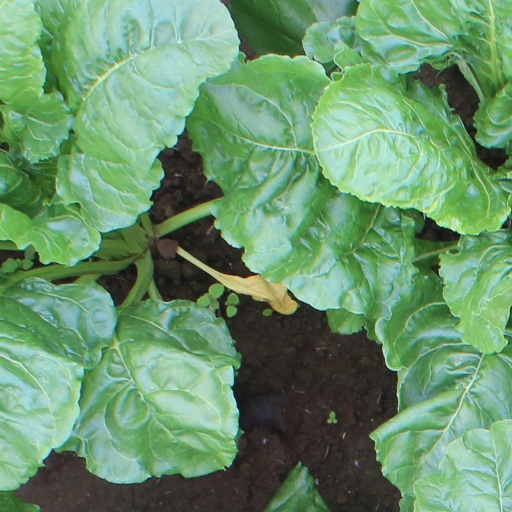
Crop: sugar beet